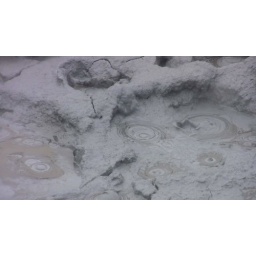
boiling pots at geothermal area near Myvatn lake